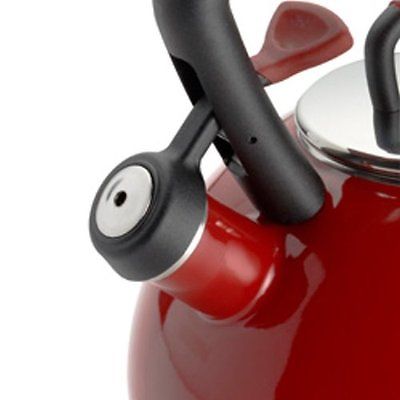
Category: kettle